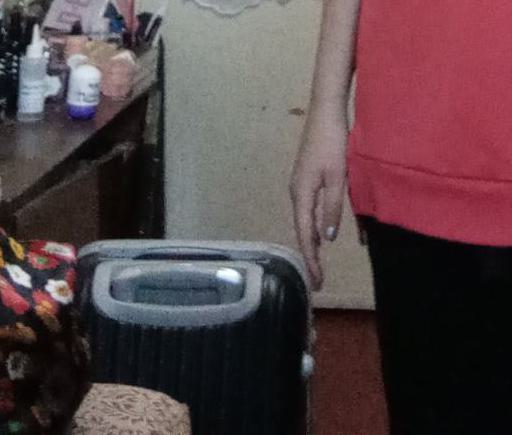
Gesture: no_gesture